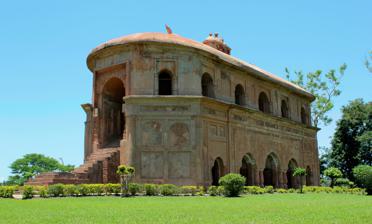
Building: Rangpur, Assam
Country: India
Year built: 1707
This article is about Rangpur of Assam State, India . For Rangpur, Bangladesh , see Rangpur City , Rangpur District , and Rangpur Division . Historical place in Assam, India Rangpur Chen-Mun historical place Rang Ghar in Rangpur Rangpur Location in Assam, India Show map of Assam Rangpur Rangpur (India) Show map of India Coordinates: 26°58′01″N 94°37′08″E / 26.967°N 94.619°E / 26.967; 94.619 Country India State Assam District Sibsagar Languages • Official Assamese Time zone UTC+5:30 ( IST ) ISO 3166 code IN-AS Vehicle registration AS Rangpur ( / ˈ r æ ŋ p ʊər , ˈ r ɒ ŋ -/ ; Assamese: [ɹɔŋ.puɹ] ) is the 4th capital of the Ahom kingdom , was established by Swargadeo Rudra Singha in "Meteka" in 1707 after shifting the capital from Garhgaon . It is currently a part of Sibsagar town. The place holds many monuments build by the Ahom dynasty , the most notable of which are the Talatal Ghar and the Rang Ghar . The architectural plan of Rangpur spread over almost a thousand bighas of land. Ghanasyam, an architect from Koch Bihar , was deputed by Rudra Singha to design the city. Etymology Rangpur situated near the modern day Sivasagar town, means City of delight or the City of Joy as the King here had immensely enjoyed the falconry arranged by the Borphukan and in Ahom language it is called Che-mun . History Capital City The city of Rangpur was laid in C.E. 1698 by King Rudra Singha at Tengabari of Meteka area. He then excavated the famous Joysagar Tank and there after he respectively had constructed the Talatal Ghar , Rangnath Dol , Fakuwa dol, Gola Ghar , and the Joy dol . The city had three gates, namely– Borduar (i.e. main entrance), Na-duar and Paniduar besides an underground tunnel connected with the Dikhow river on the north. The city was bounded by Dikhow on the north, a fort (Garh) near Namdang river on the south, Bangarh on the east and Dikhow-Namdang on the west. Ananta Acharyya, who received the royal patronage of King Siva Singha and Phuleshwari , gives a beautiful description of Rangpur in his manuscript Ananta Lahari – Rangpur was second Amaravati (first being the Amaravati of Indra ) surrounded by the Visistha Jahnavi (i.e. Dikhow) in the north, the river Namdang in the west and the river Dimbawati (i.e. Dimow) in the south. It was surrounded by four successive mud forts with timber fence on the top and inside of which there were brick and stone ramparts, masonroy buildings, stores of gold, silver, copper, bell-metal, scent, precious ornament, arms and ammunition and tanks full of lotus. Besides these, Rangpur,as he writes, was covered by the lines of trees like-mango, jackal fruit, paniyal, jamu, arecanut, orange and coconut. Successors of Rudra Singha did much for the enhancement of splendour and expansion of the city of Rangpur. Pramatta Singha re-constructed the Rang Ghar with bricks in C.E. 1746, Rajeswar Singha re-constructed the (present-day) Talatal Ghar with bricks, the Hara-Gauri Dol (West of Rangnath ) and Nati-Gosain Dol. Lakshmi Singha made a flower garden in which he built the temple of Ekaneswar ( Shiva ) with a tank. Roads and Communications The main road of the capital was Bor Ali, starting from Dergaon to Joysagar . Some other significant roads of around Rangpur were Meteka Ali, Duboroni Ali, Borpatra Ali etc. The royal families and the officials used to reside in the– Jerenga pothar, Rupohi pothar etc. Decline Rangpur was the capital of Ahoms during the most glorious period of the Ahom kingdom . During the Moamoria rebellion (1769–1805), it became vulnerable to the rebels and came under their occupation on many occasions; the rebellion left the city ruined. Kamaleswar Singha made some efforts to revive its former glory but Burmese invasions left it a ruined . Photo gallery Joysagar Tank biggest artificial tank of India. Hara Gauri dol Gola Ghar Shiva dol, Joysagar Joy dol Rang Ghar Rangnath Dol Devi ghar Fakuwa dol Ghanashyam House Talatal Ghar Gauri ballabh dol Namdang Stone Bridge See also Garhgaon Notes and references